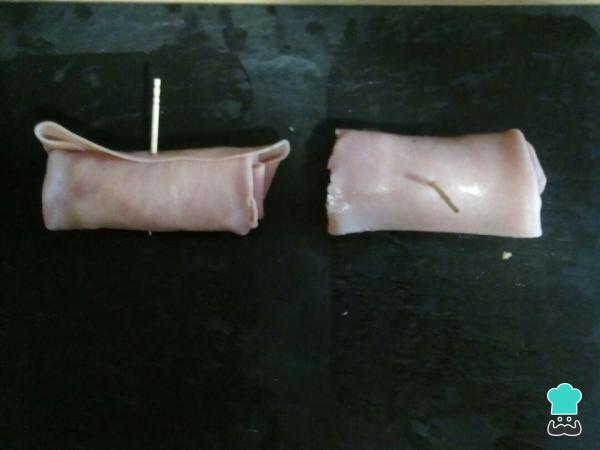
Envuelve todo y haz el saquito sujetando con un palillo de madera.